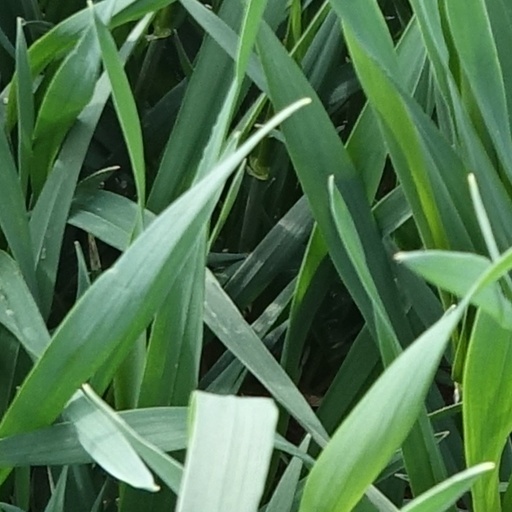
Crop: wheat